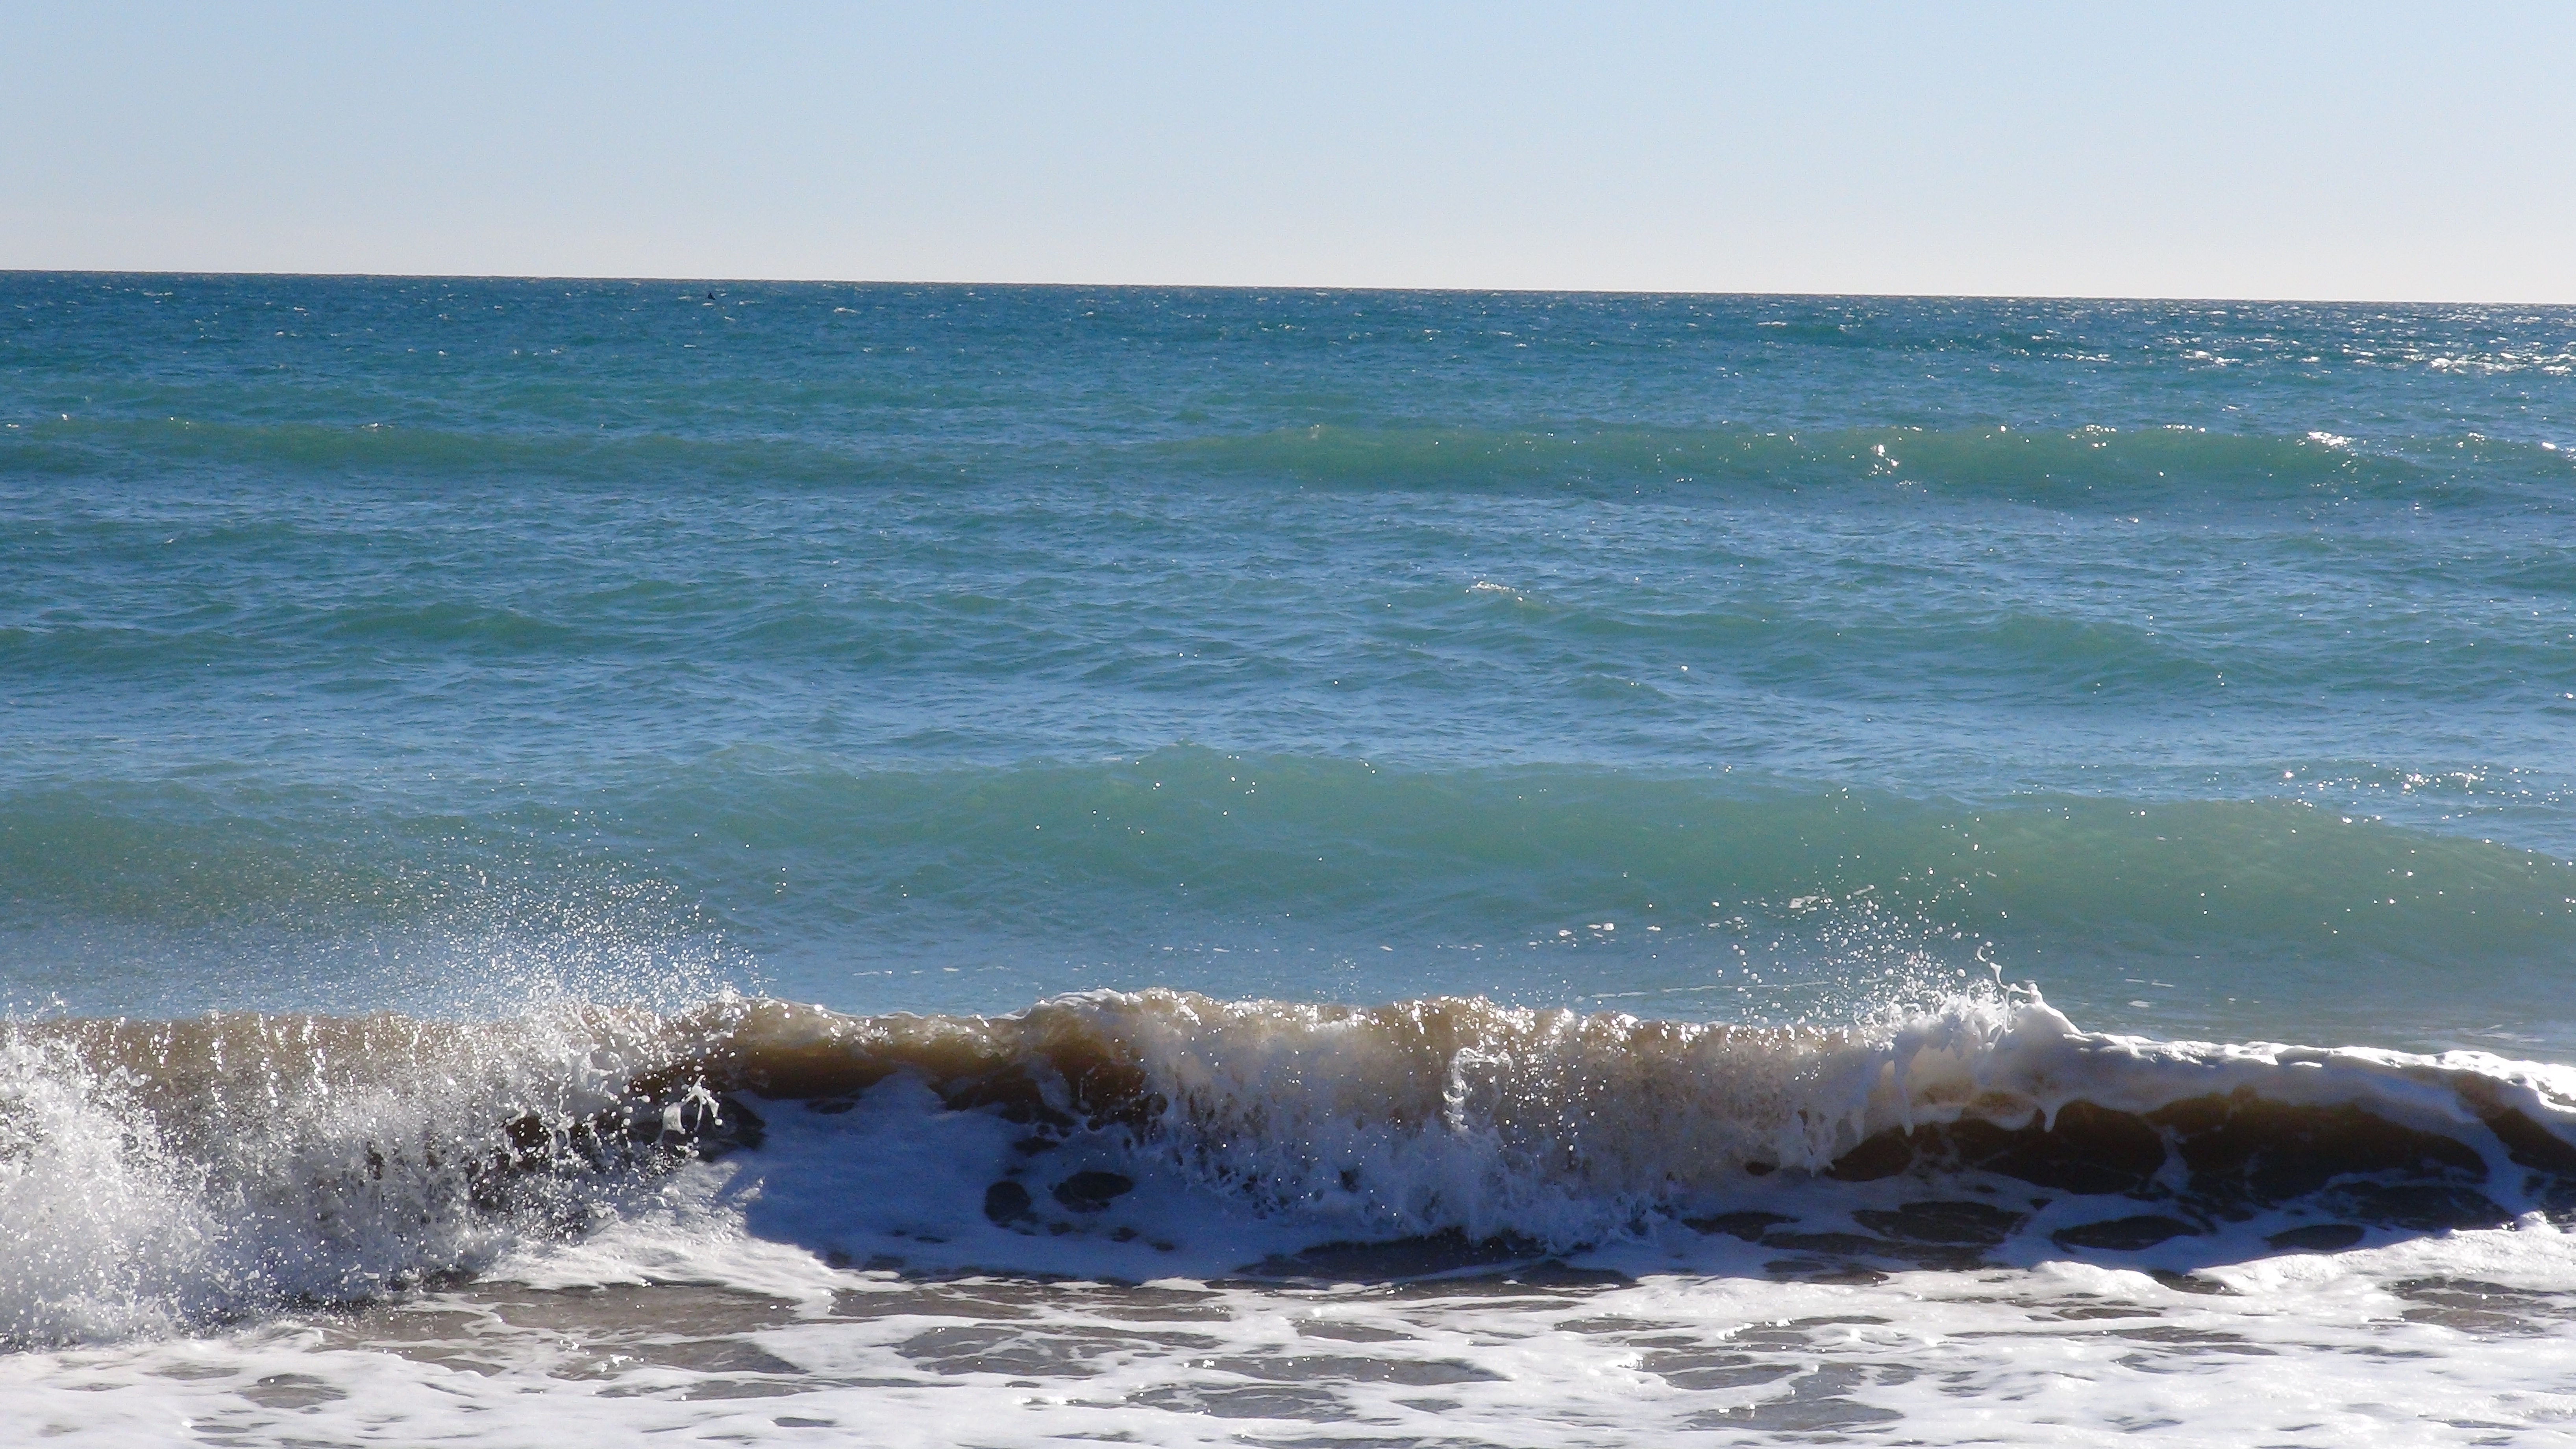
beach, sea, coast, water, nature, sand, ocean, horizon, shore, wave, wind, vacation, surfing, holiday, terrain, body of water, waves, sandy beach, cape, oleage, water sport, wind wave, boardsport